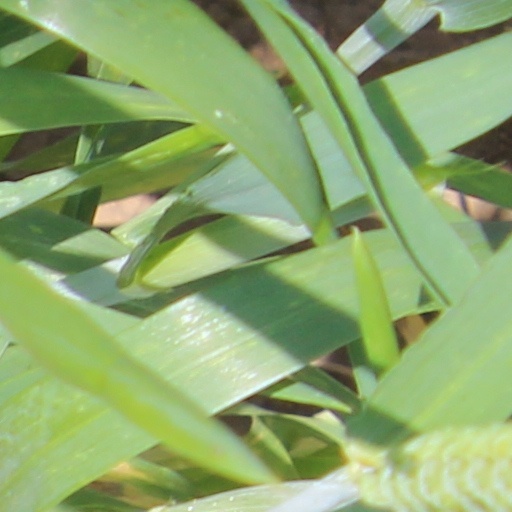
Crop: wheat